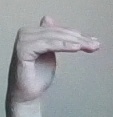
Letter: khaa